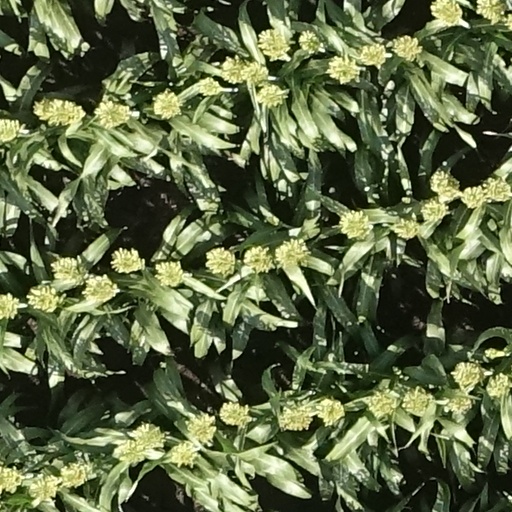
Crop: sorghum